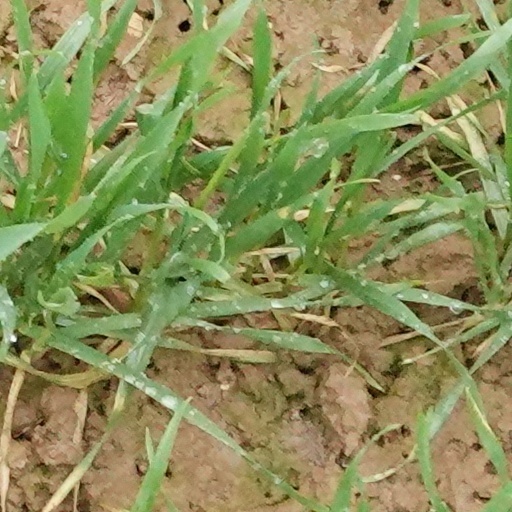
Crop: wheat